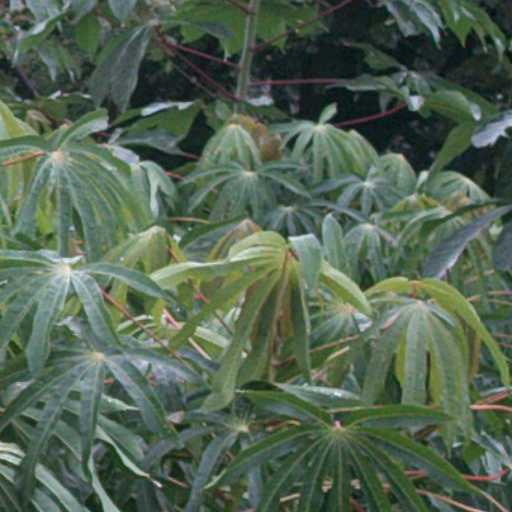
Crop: cassava